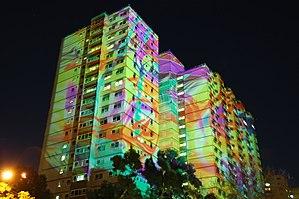
Fitzroy est un quartier de Melbourne situé à 3 kilomètres du quartier central des affaires.